Answer in natural language. Considering the relative positions, is black colour dog bed (marked C) above or below Doorway (marked A)? Choose between the following options: above or below
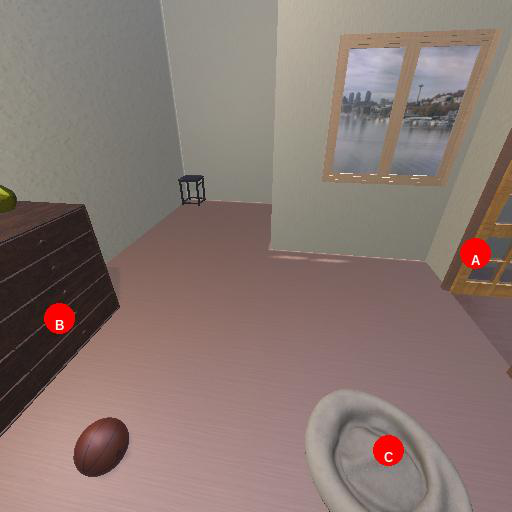
<answer>below</answer>